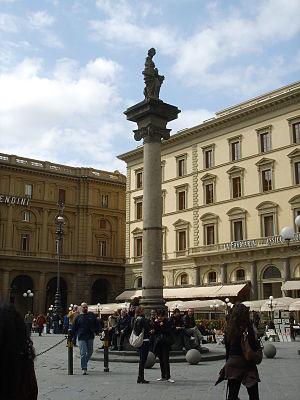
La Colonne de l'Abondance est une colonne monumentale située Piazza della Repubblica, à Florence, en Toscane.